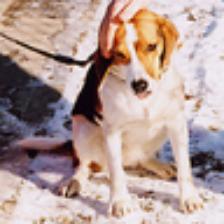
Label: NonHuman